Bronisław Trentowski

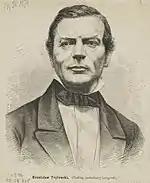
Bronisław Trentowski

Bronisław Ferdynand Trentowski (21 January 1808, Opole – 16 June 1869, Freiburg) was a Polish "Messianist" philosopher, pedagogist, journalist and Freemason, and the chief representative of the Polish Messianist "national philosophy."